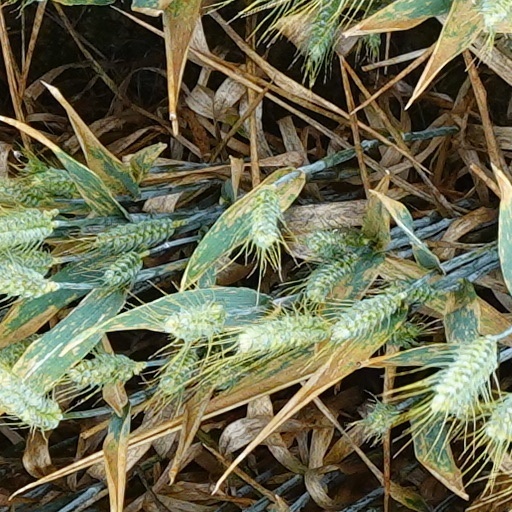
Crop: wheat